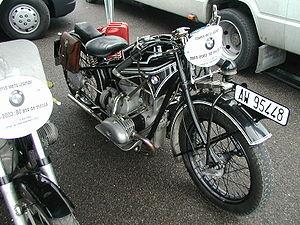
BMW, est un constructeur allemand d'automobiles haut-de-gamme, sportives et luxueuses et de motos, après avoir été un grand constructeur de moteurs d'avions. L'entreprise a été fondée en 1916 par Gustav Otto et Karl Friedrich Rapp. BMW fait partie du Groupe BMW avec Mini et Rolls-Royce.